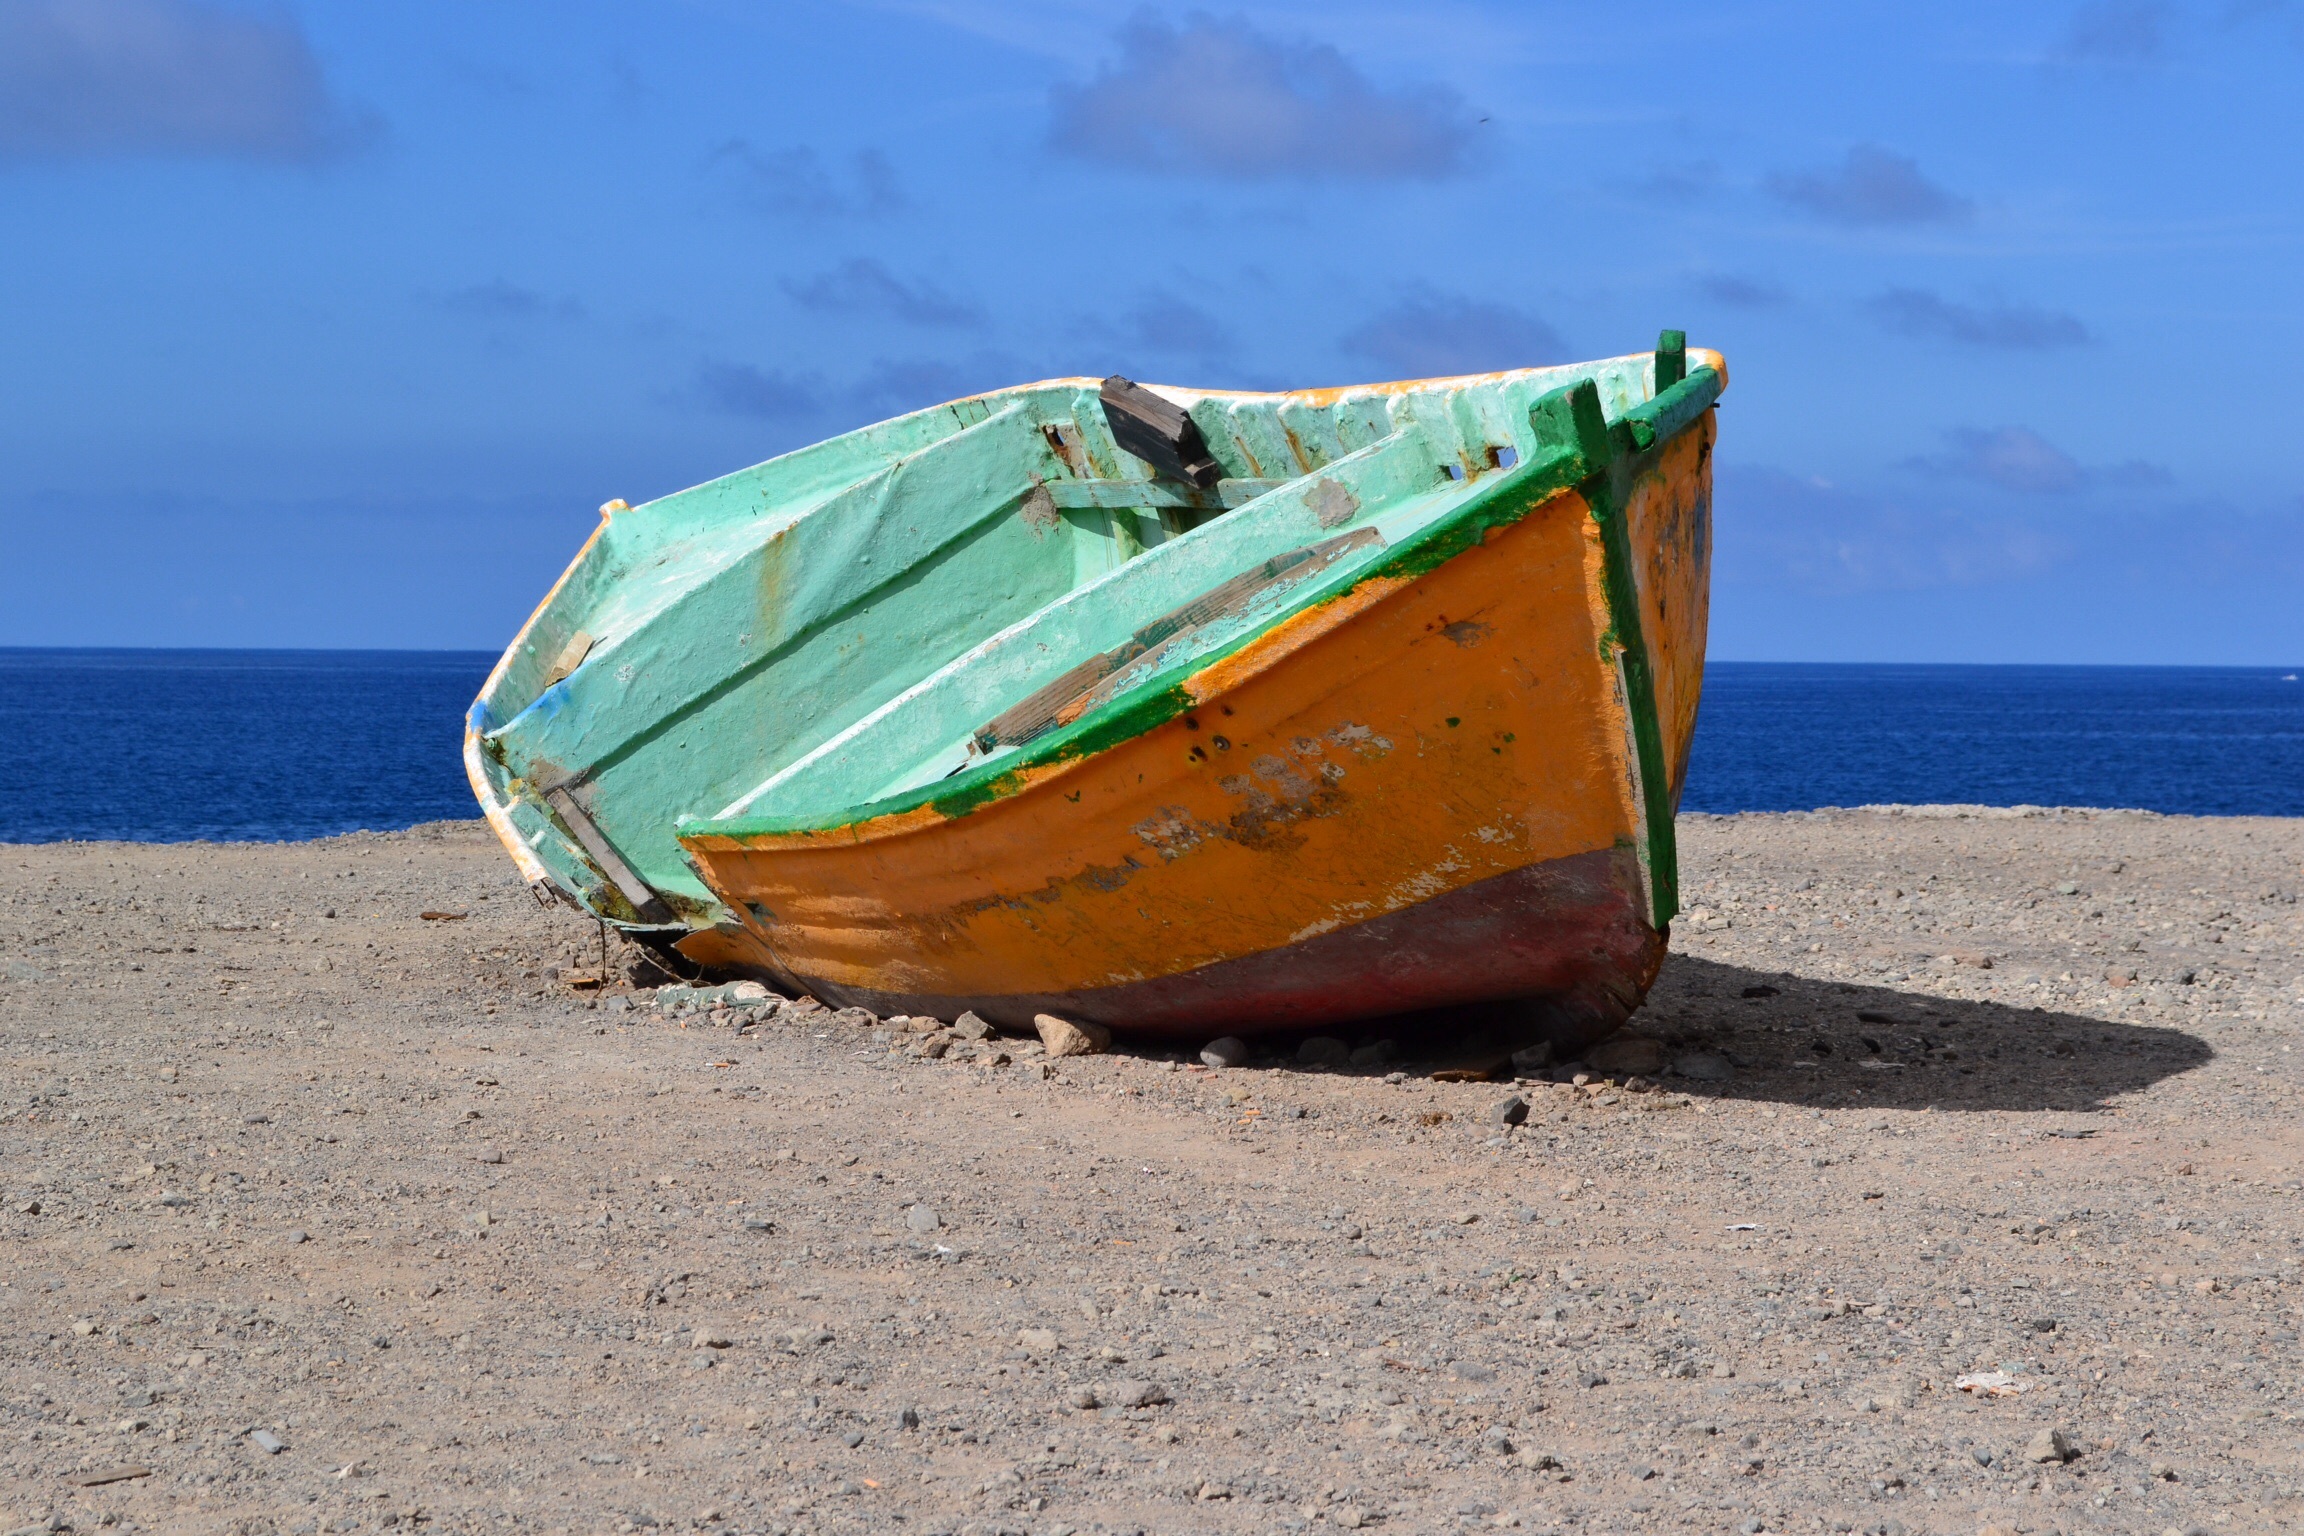
beach, sea, coast, ocean, horizon, boat, shore, coastal, summer, vehicle, color, blue sky, boating, wooden, watercraft, ecosystem, shipwreck, fishing vessel, dinghy, watercraft rowing